Moche culture

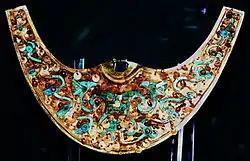
Moche "Nariguera" depicting the Decapitator, gold with turquoise and chrysocolla inlays. Museo Oro del Peru, Lima

At least 500 Moche ceramics have sexual themes. The most frequently depicted act is anal sex, with scenes of vaginal penetration being very rare. Most pairs are heterosexual, with carefully carved genitalia to show that the anus, rather than the vagina, is being penetrated. Often an infant is depicted breastfeeding while the couple has sex. Fellatio is sometimes represented, but cunnilingus is absent. Some depict male skeletons masturbating, or being masturbated by living women.